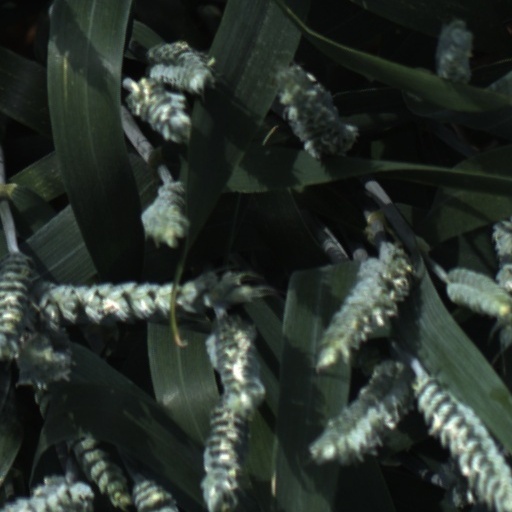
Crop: wheat